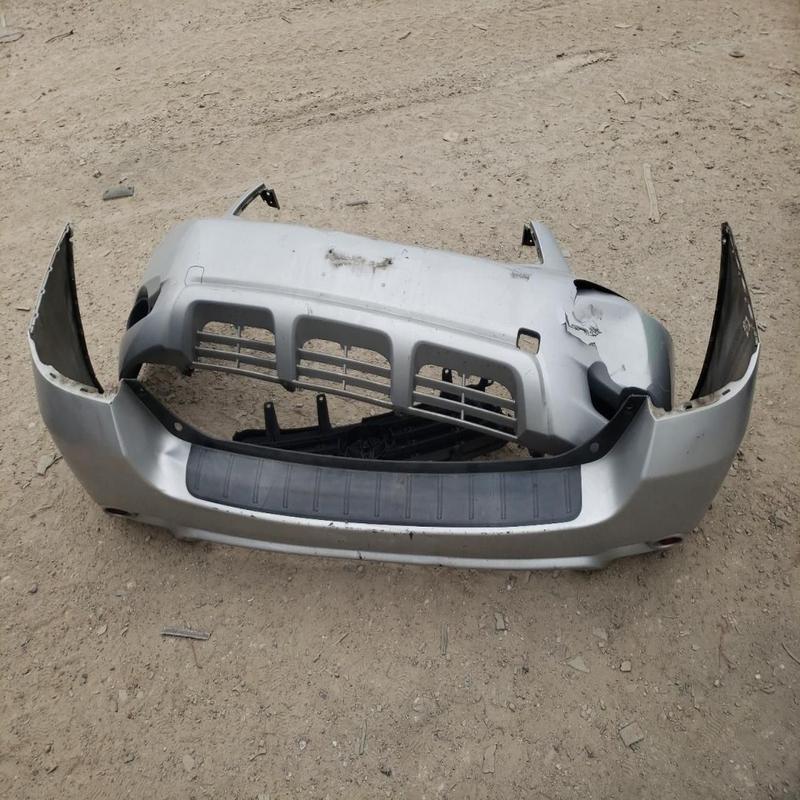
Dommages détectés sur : pare-choc avant, pare-choc arrière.
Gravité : mineur